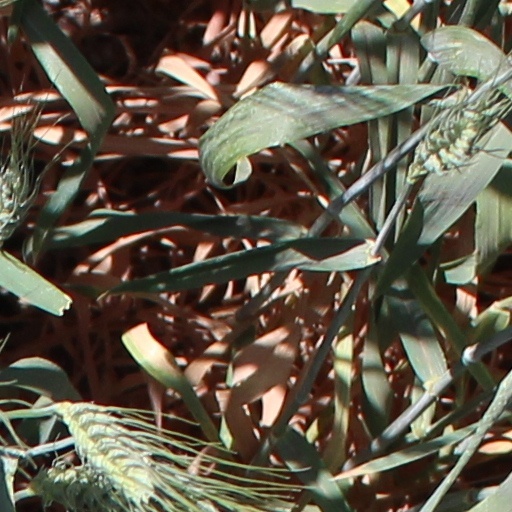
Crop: wheat